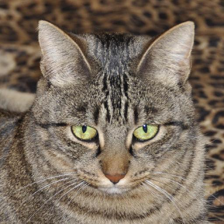
Label: animals